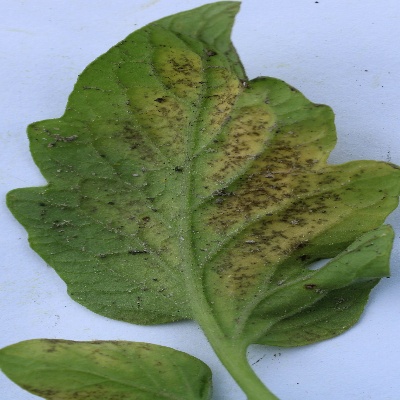
Crop: Tomato
Condition: septoria leaf spot